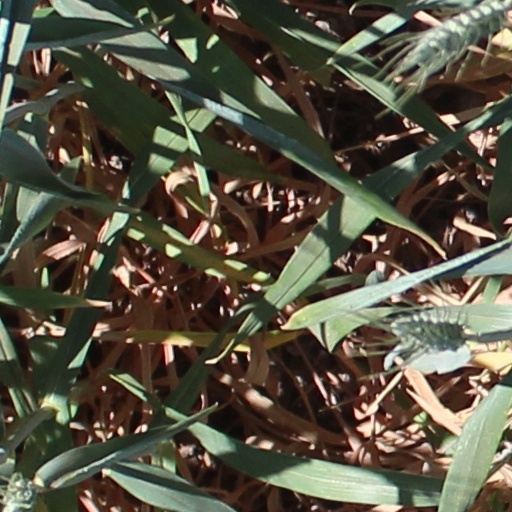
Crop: wheat